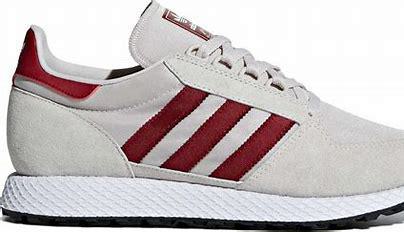
Brand: Adidas
Model: Forest Grove